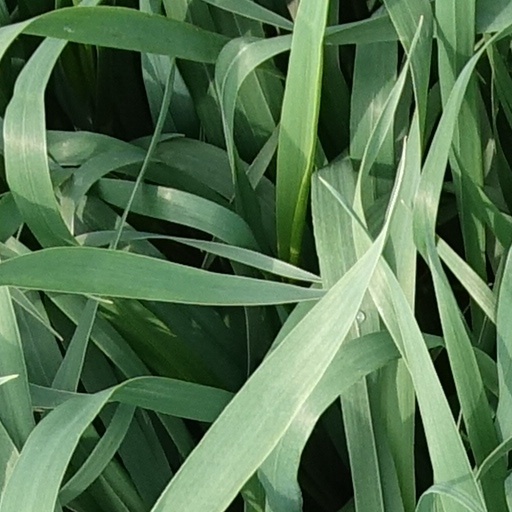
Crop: wheat